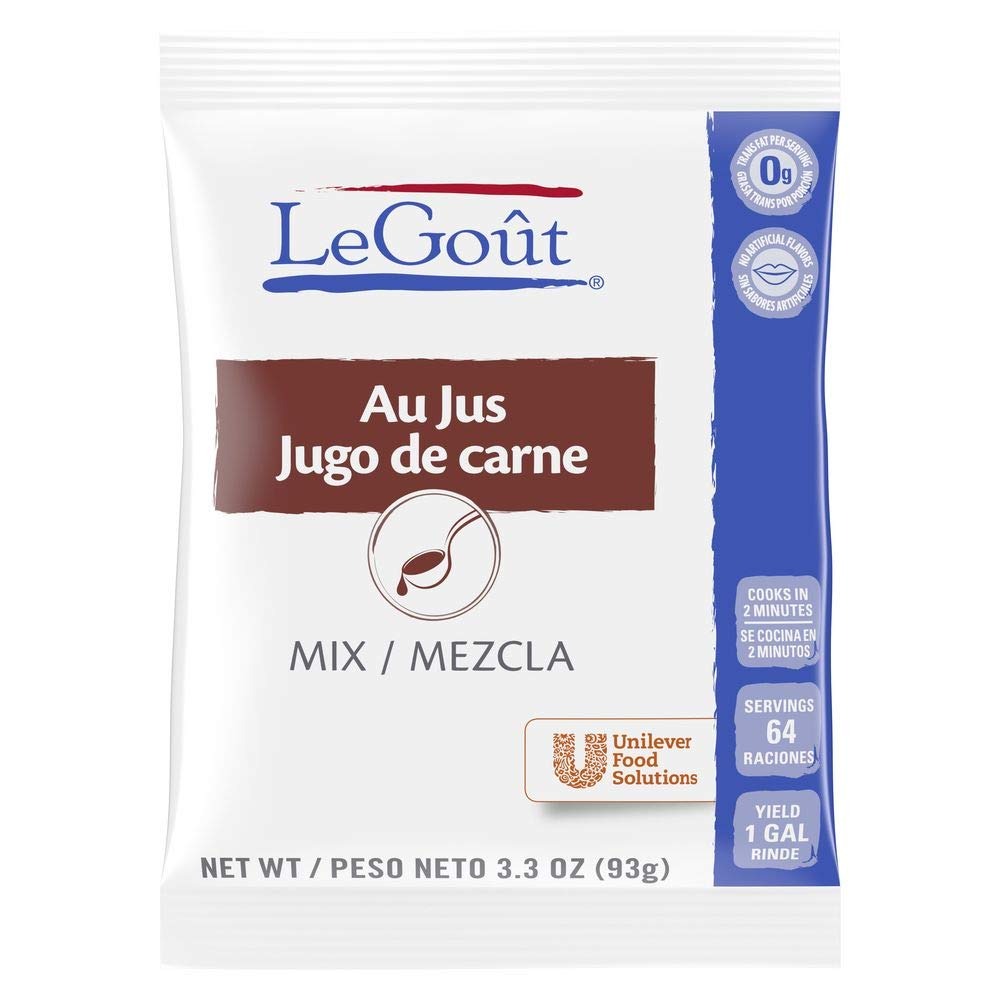
Item Name: LeGout Au Jus Gravy Mix Cooks in Two Minutes, 0g Trans Fat, 3.3 Ounce (Pack of 16)
Bullet Point 1: Instant au jus sauce mix yields 912 average servings per case
Bullet Point 2: Delivers quality that foodservice professionals can rely upon every day
Bullet Point 3: Offers a classic accompaniment to your favorite meat, poultry and side dishes
Bullet Point 4: Features a hearty, satisfying au jus gravy flavor with 0g trans fat per serving
Bullet Point 5: Easy preparation only takes minutes
Value: 53.8
Unit: ounce

Price: 40.54